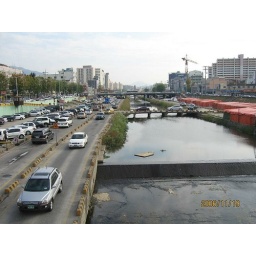
riverside road near the traditional market downtown Daejeon-01